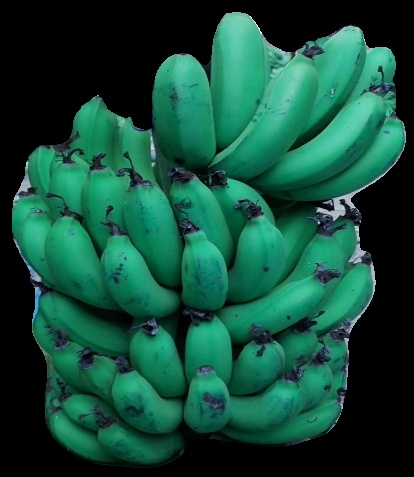
Variety: pachbale
Grade: grade2